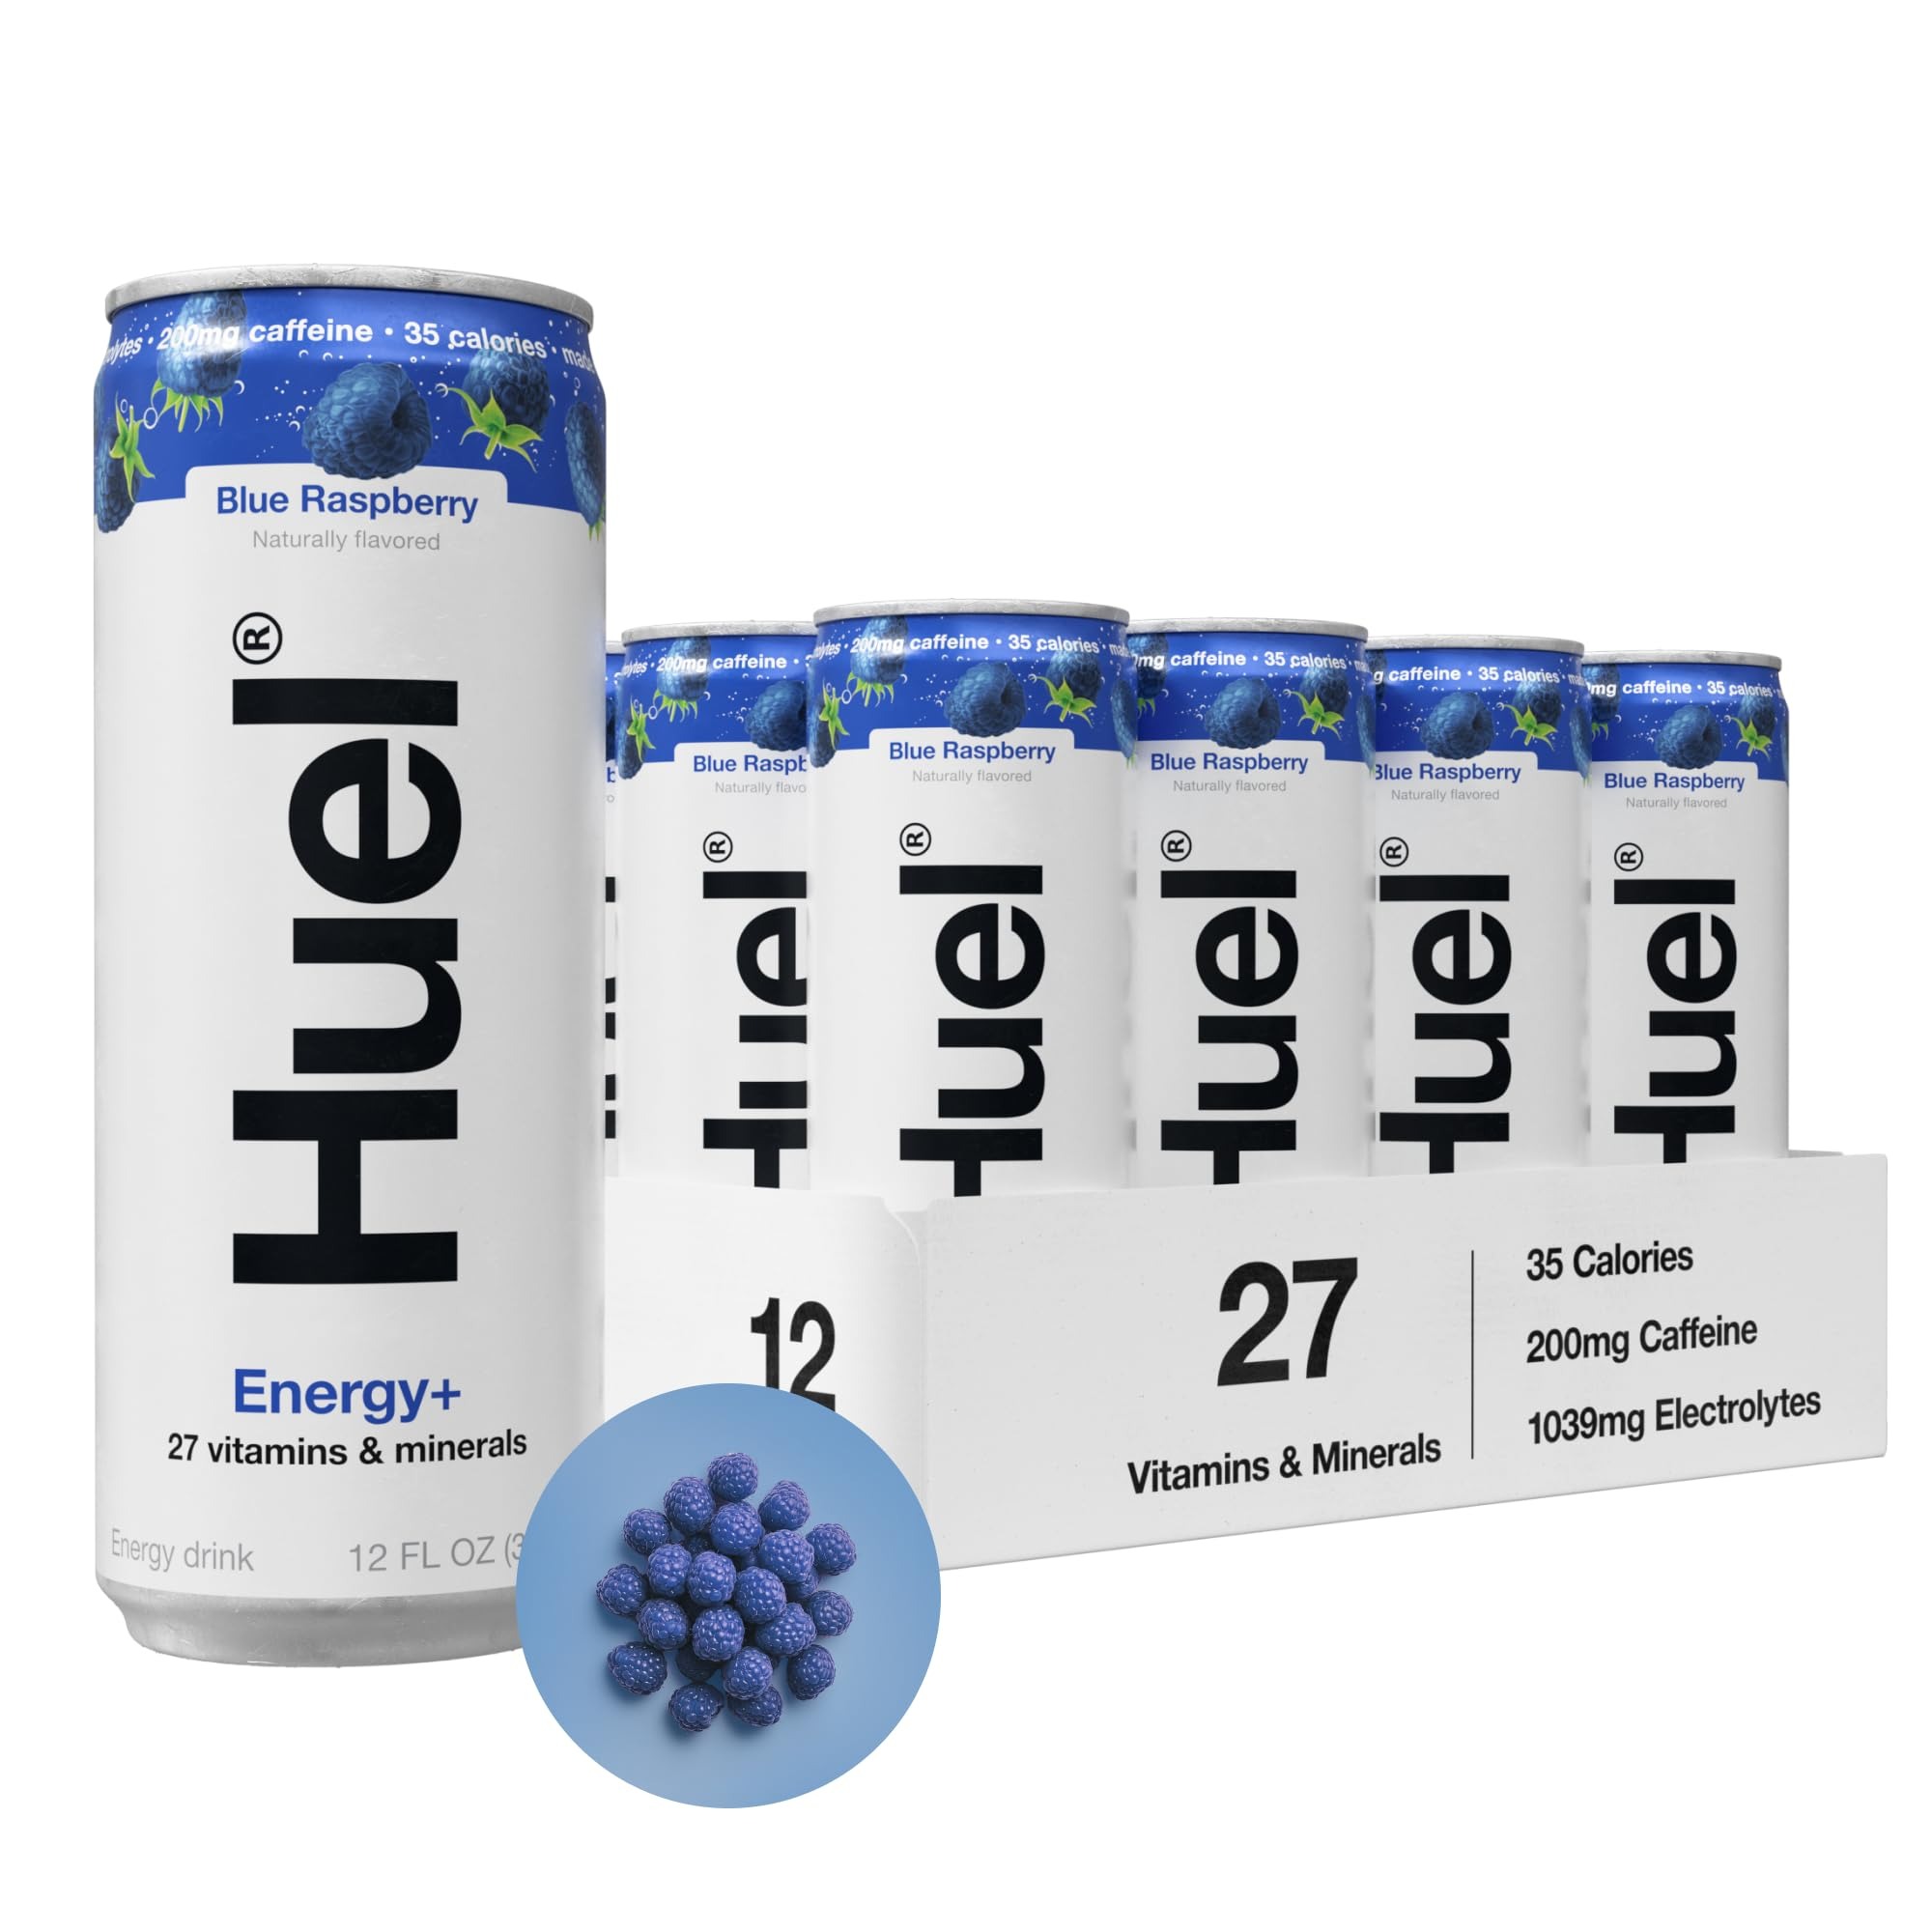
Item Name: Huel Energy+ | Blue Raspberry Energy Drink | Refreshing Plant-Based Drink with Real Fruit | 200mg of Caffeine and 27 Vitamins & Minerals | 35 Calories per 12 FL Oz, 12 Pack
Bullet Point 1: REVED WITHOUT THE CALORIES: Energy+ has 200mg of Caffeine and only 35 calories per can! Loaded with 27 vitamins & minerals, not only do you get energy, but you get nutrients as well.
Bullet Point 2: MADE WITH REAL FRUIT: Plant based, made with real fruit, and containing no artifical flavors and colors, these flavorful and reviving energy drinks are packed with good stuff to help your body thrive.
Bullet Point 3: HYDRATION + IMMUNE SUPPORT: Huel Energy+ Drinks have essential electrolytes, vitamin D, iron and other vitamins and minerals that have science-backed health benefits.
Bullet Point 4: NON-GMO + VEGAN FRIENDLY: Convenient and perfect when you're on-the-go, Energy+ can travel with you and keep you energized to make it through your day.
Bullet Point 5: HUEL: (Human + Fuel) was started in 2015 with a mission. To make nutritionally complete, convenient, affordable food, with minimal impact on animals and the environment.
Product Description: A refreshing drink packed with fruity flavor and all the vitamins & minerals you need to thrive. Experience 133 science-back health benefits, including immune support from vitamin D, hydration from essential electrolytes, cognitive support from iron, and so much more. Storage: Store at room temperature. Best serviced chilld. Once open consume immediately. Do not freeze. Do not shake. High caffeine content. High vitamin and mineral content. Not recommended for those who are caffeine sensitive, children, or pregnant or nursing women. Recommended serving is 1-2 cans per day.
Value: 144.0
Unit: Fl Oz

Price: 29.99